Mohuns Ottery

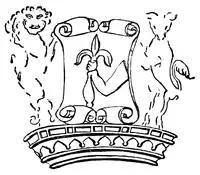
Arms of Mohun (ancient) with supporters, sculpted on right spandrel of archway of old gatehouse, Mohuns Ottery, as visible in 1888: "Gules, a maunch ermine the hand argent holding a fleur-de-lis or"

The Fleming family at some time held Ottery, which became known as "Ottery Fleming". They were also lord of the manor of adjoining Luppitt, which manors thenceforth descended under common ownership for several centuries. It is not known what relationship if any this family bore to the Fleming family, named after its likely origins in Flanders, of Bratton Fleming and other manors in North Devon. The descent was as follows: